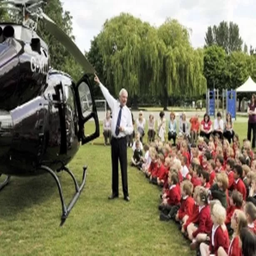
person explains the helicopter to the pupils